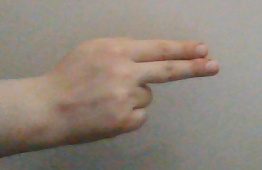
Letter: ain